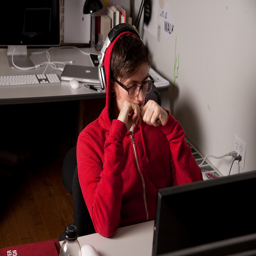
A man with a hoodie and headphones on in front of a computer
A person sitting in front of a laptop computer wearing glasses.
A man with headphones sitting at a desk looking at a computer.
A young man in a red sweatshirt is on the computer.
A man is sitting at the computer desk with a laptop on it.